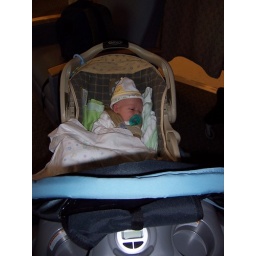
My first trip in the car seat